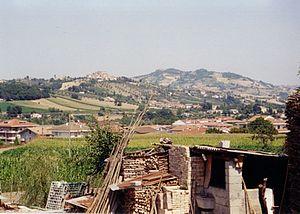
Basciano est une commune italienne d'environ 2 500 habitants, située dans la province de Teramo, dans la région Abruzzes, en Italie méridionale.